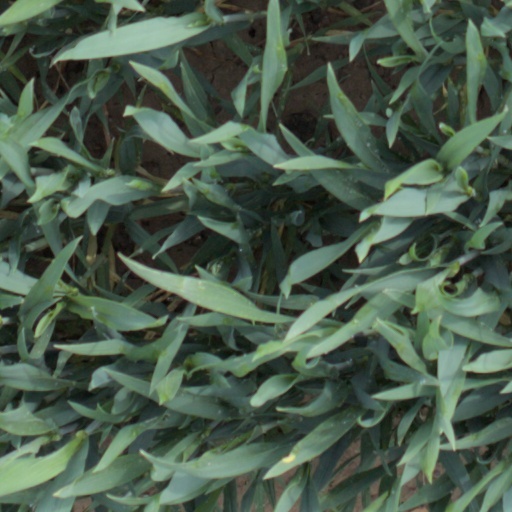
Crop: wheat